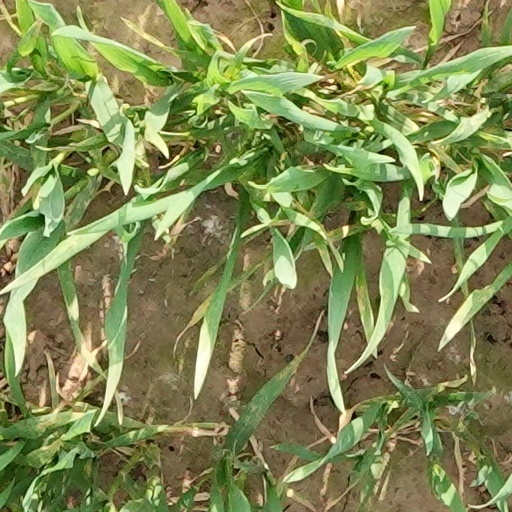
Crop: wheat